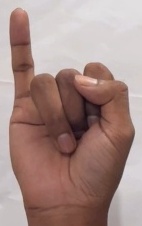
ASL sign: I